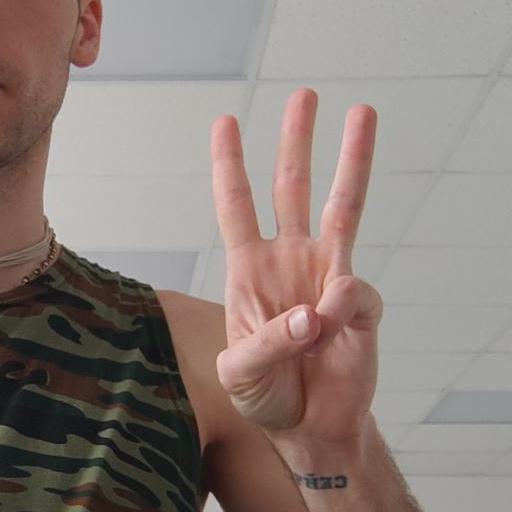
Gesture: three